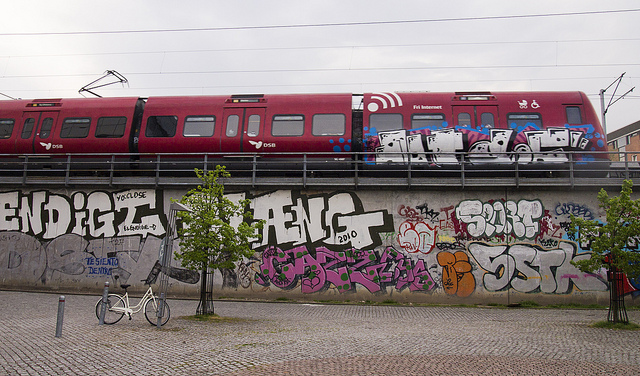
a red train and a wall with graffiti on it

a red train on a track above a wall full of graffiti

A train is seen above a wall with graffiti

A train that has graffiti on it and on the tracks.